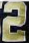
Number: 2